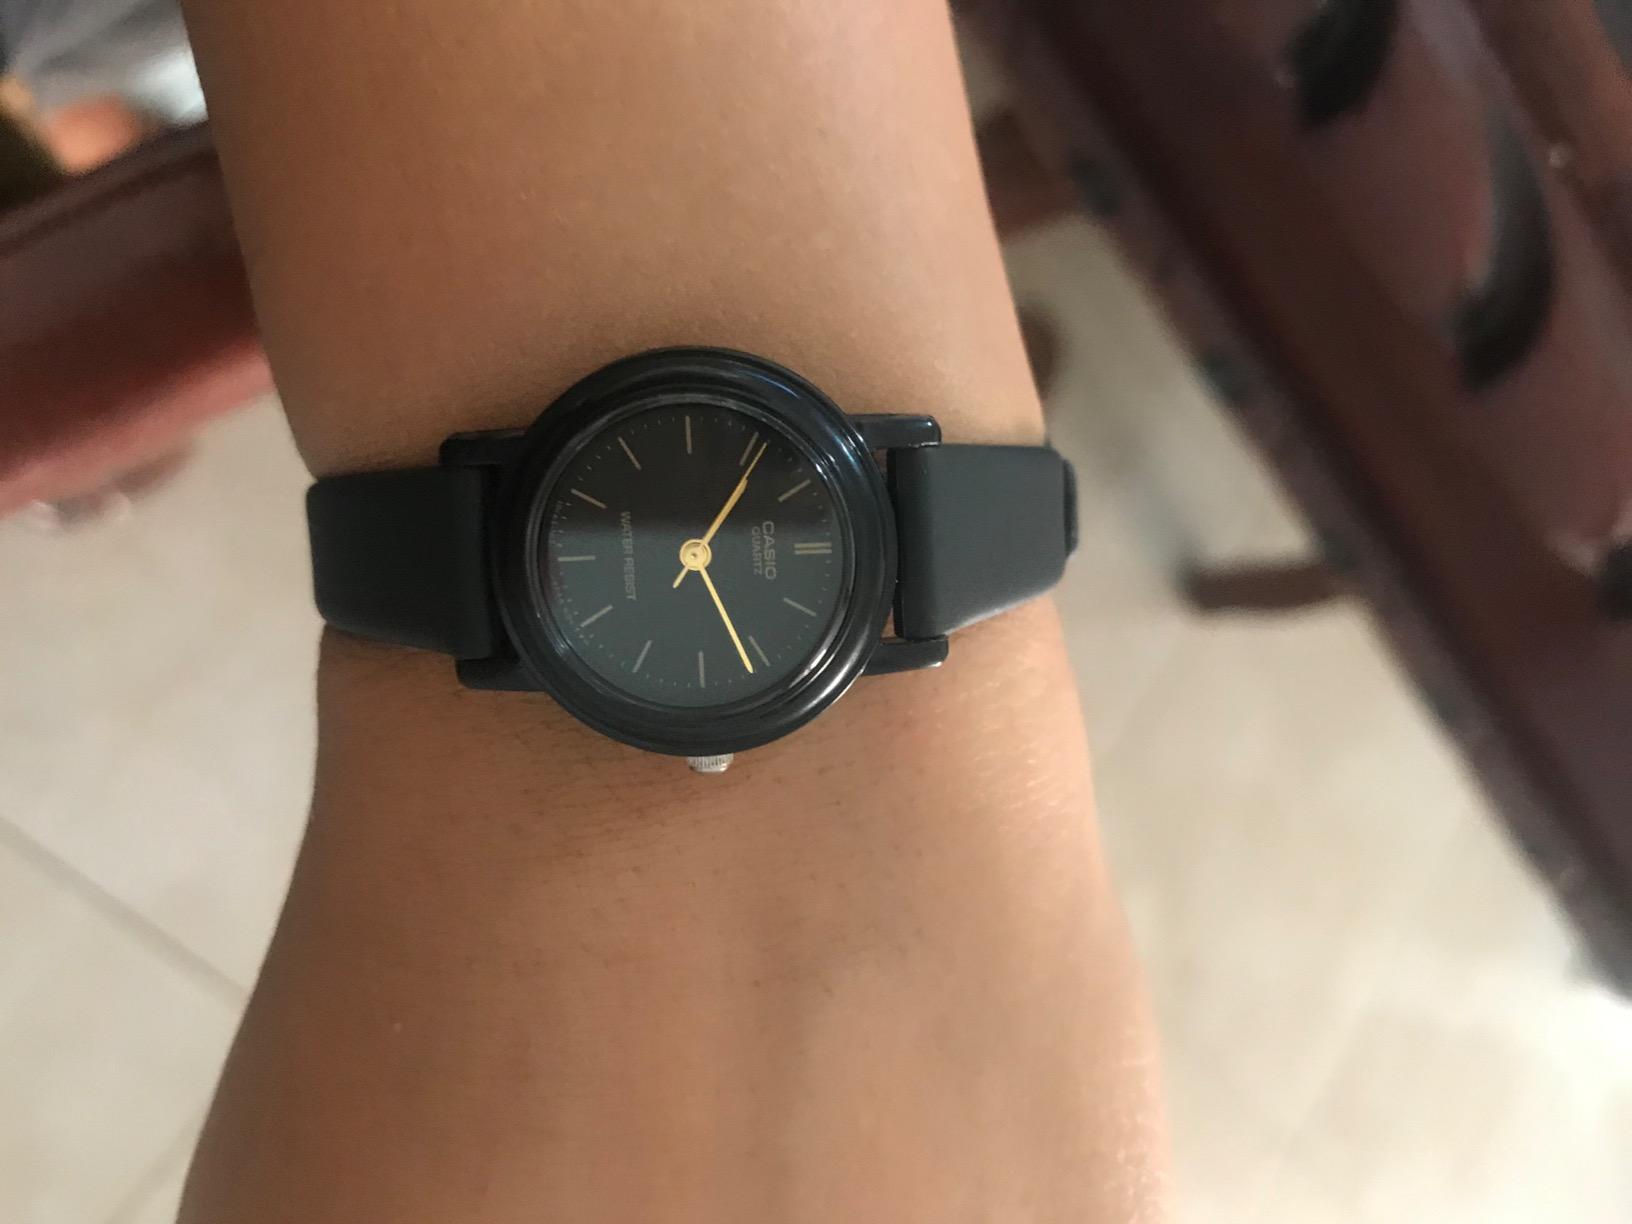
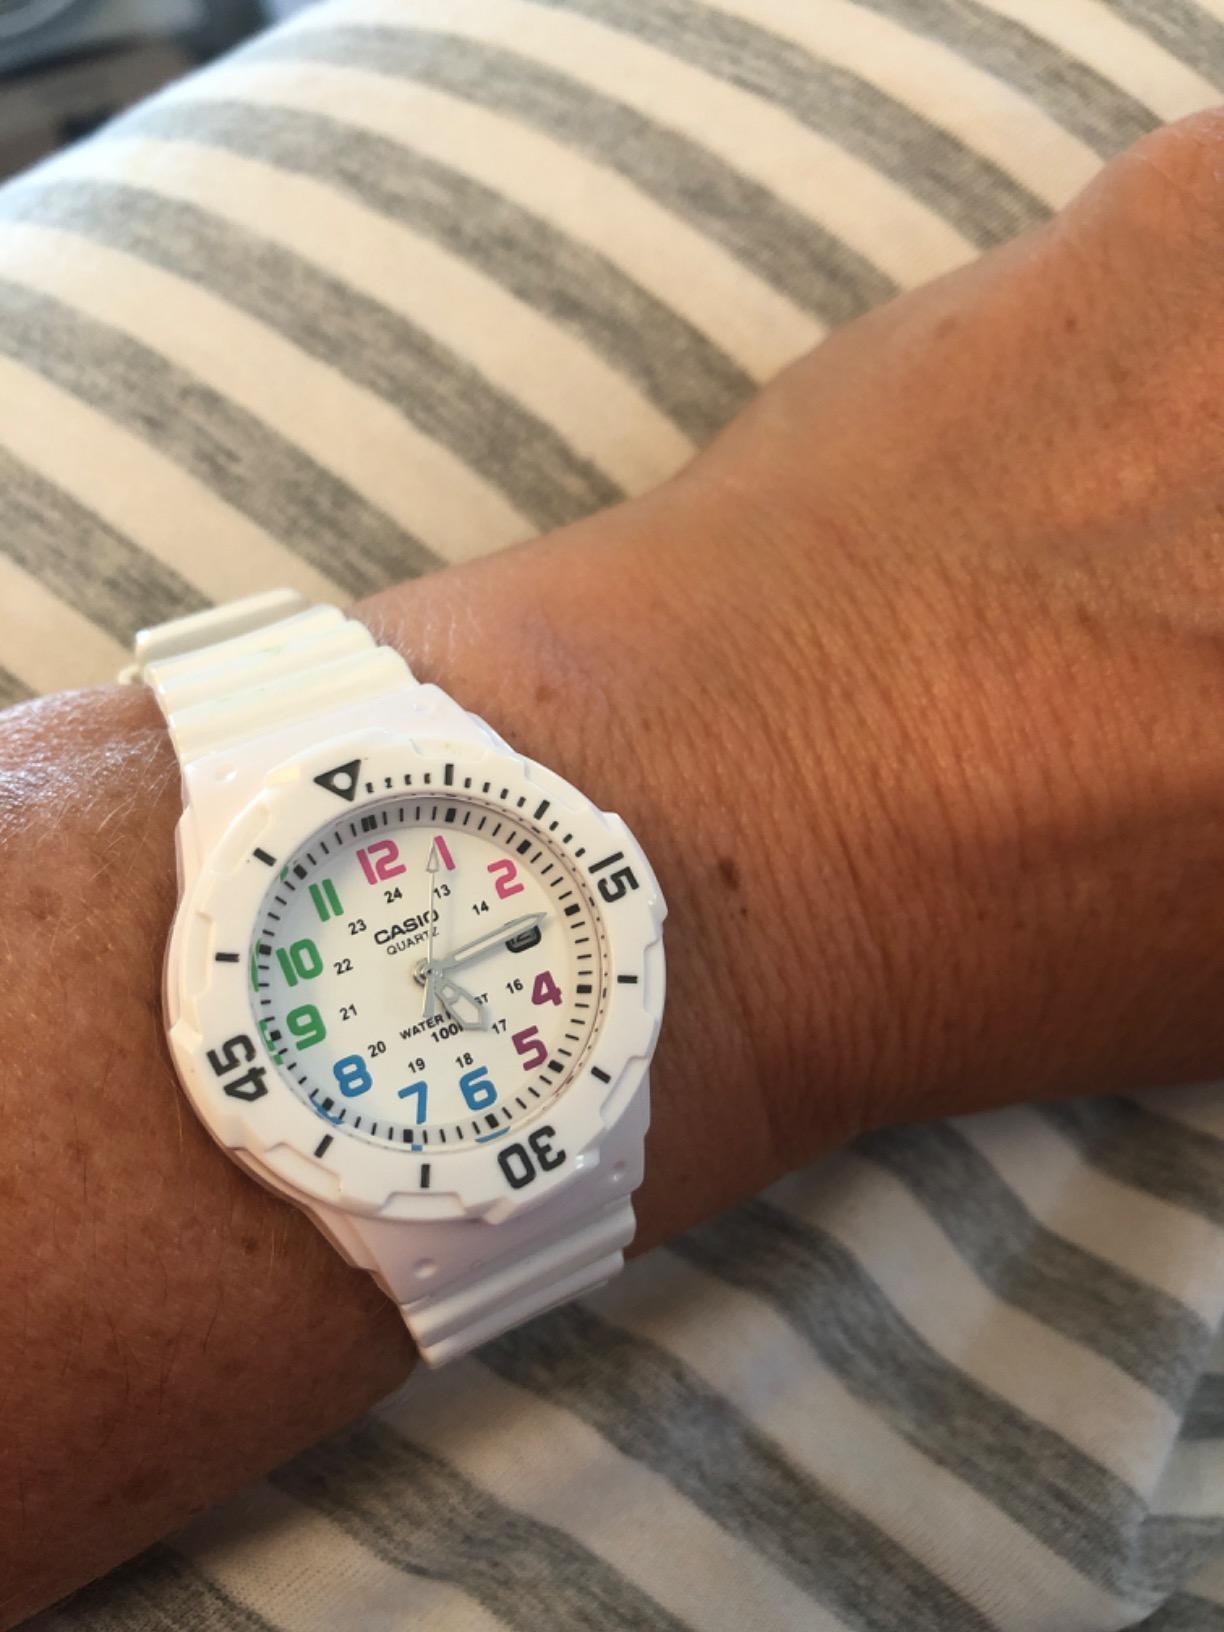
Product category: accessories_watch
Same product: no